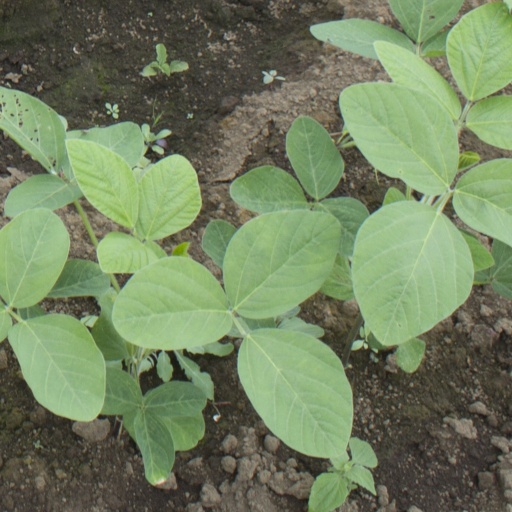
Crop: soybean